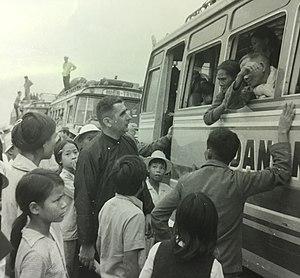
Jean-Baptiste Etcharren est un missionnaire, prêtre catholique français, et ancien supérieur de la Société des Missions étrangères de Paris.
Le terme indochinois, au féminin: indochinoise, se réfère aux habitants ou personnes originaires d'Indochine, mais également à tout ce qui en est originaire, tel des marchandises, lieux, arts, animaux, etc.